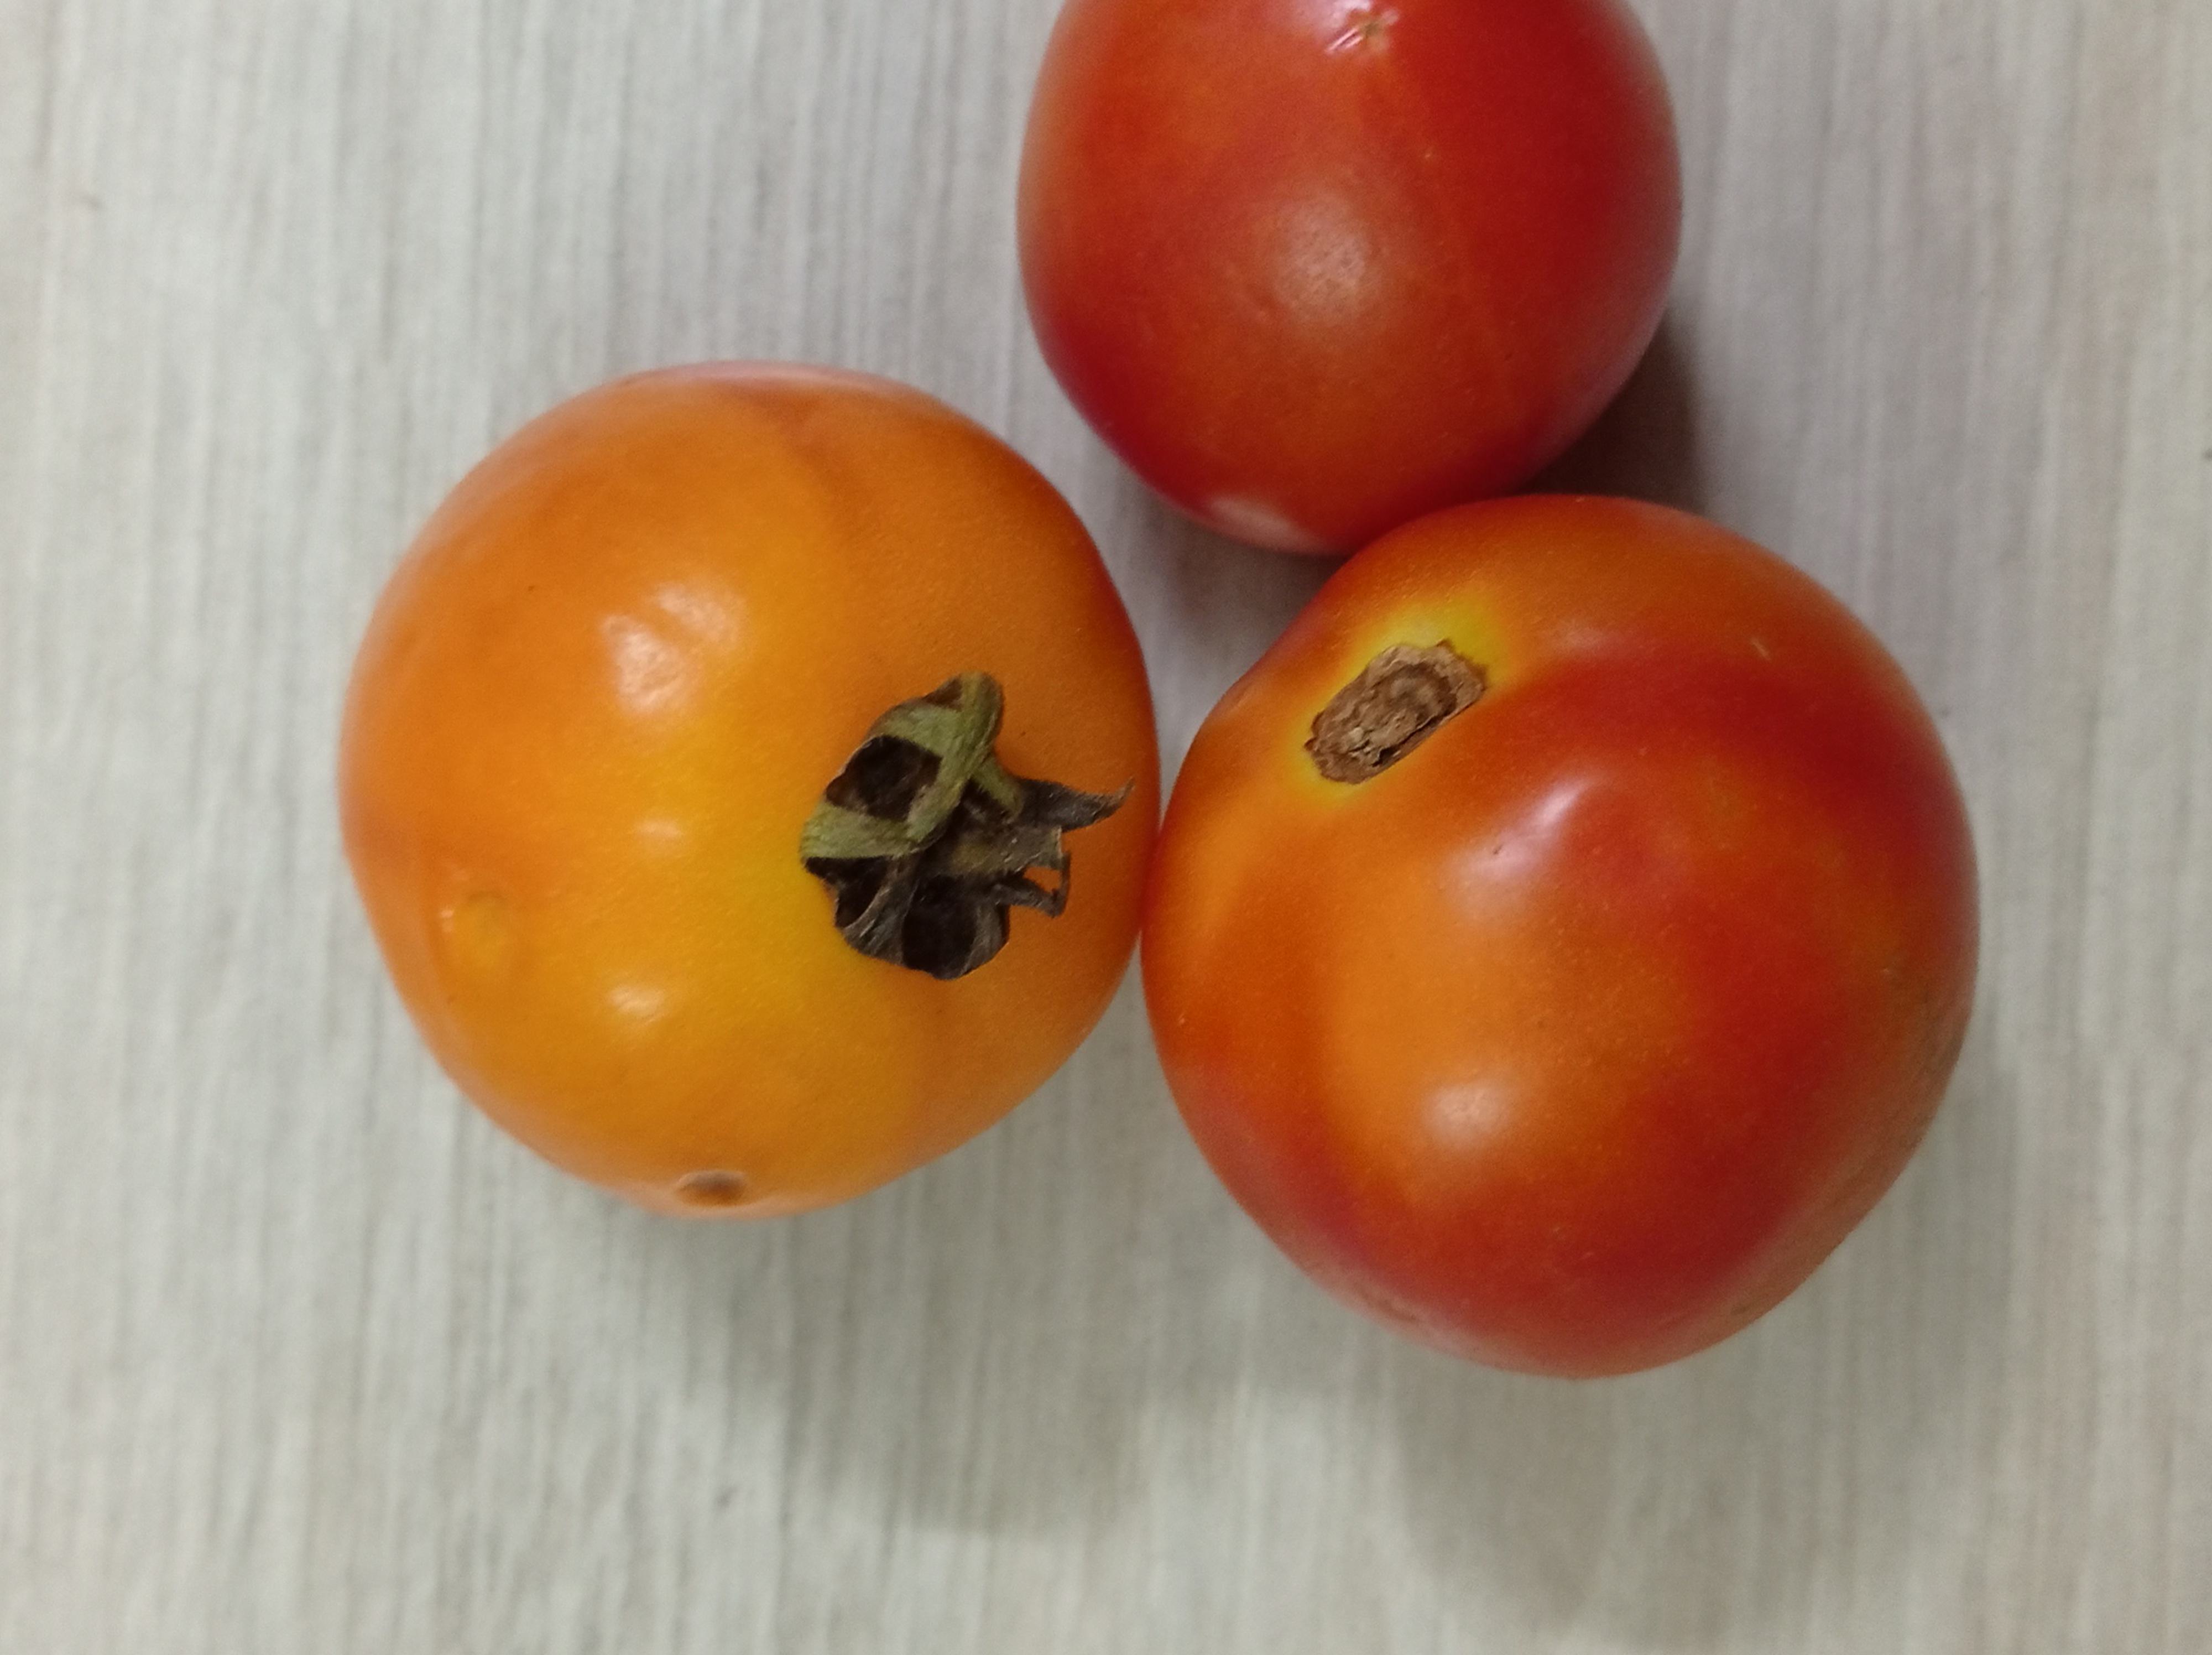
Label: Fresh